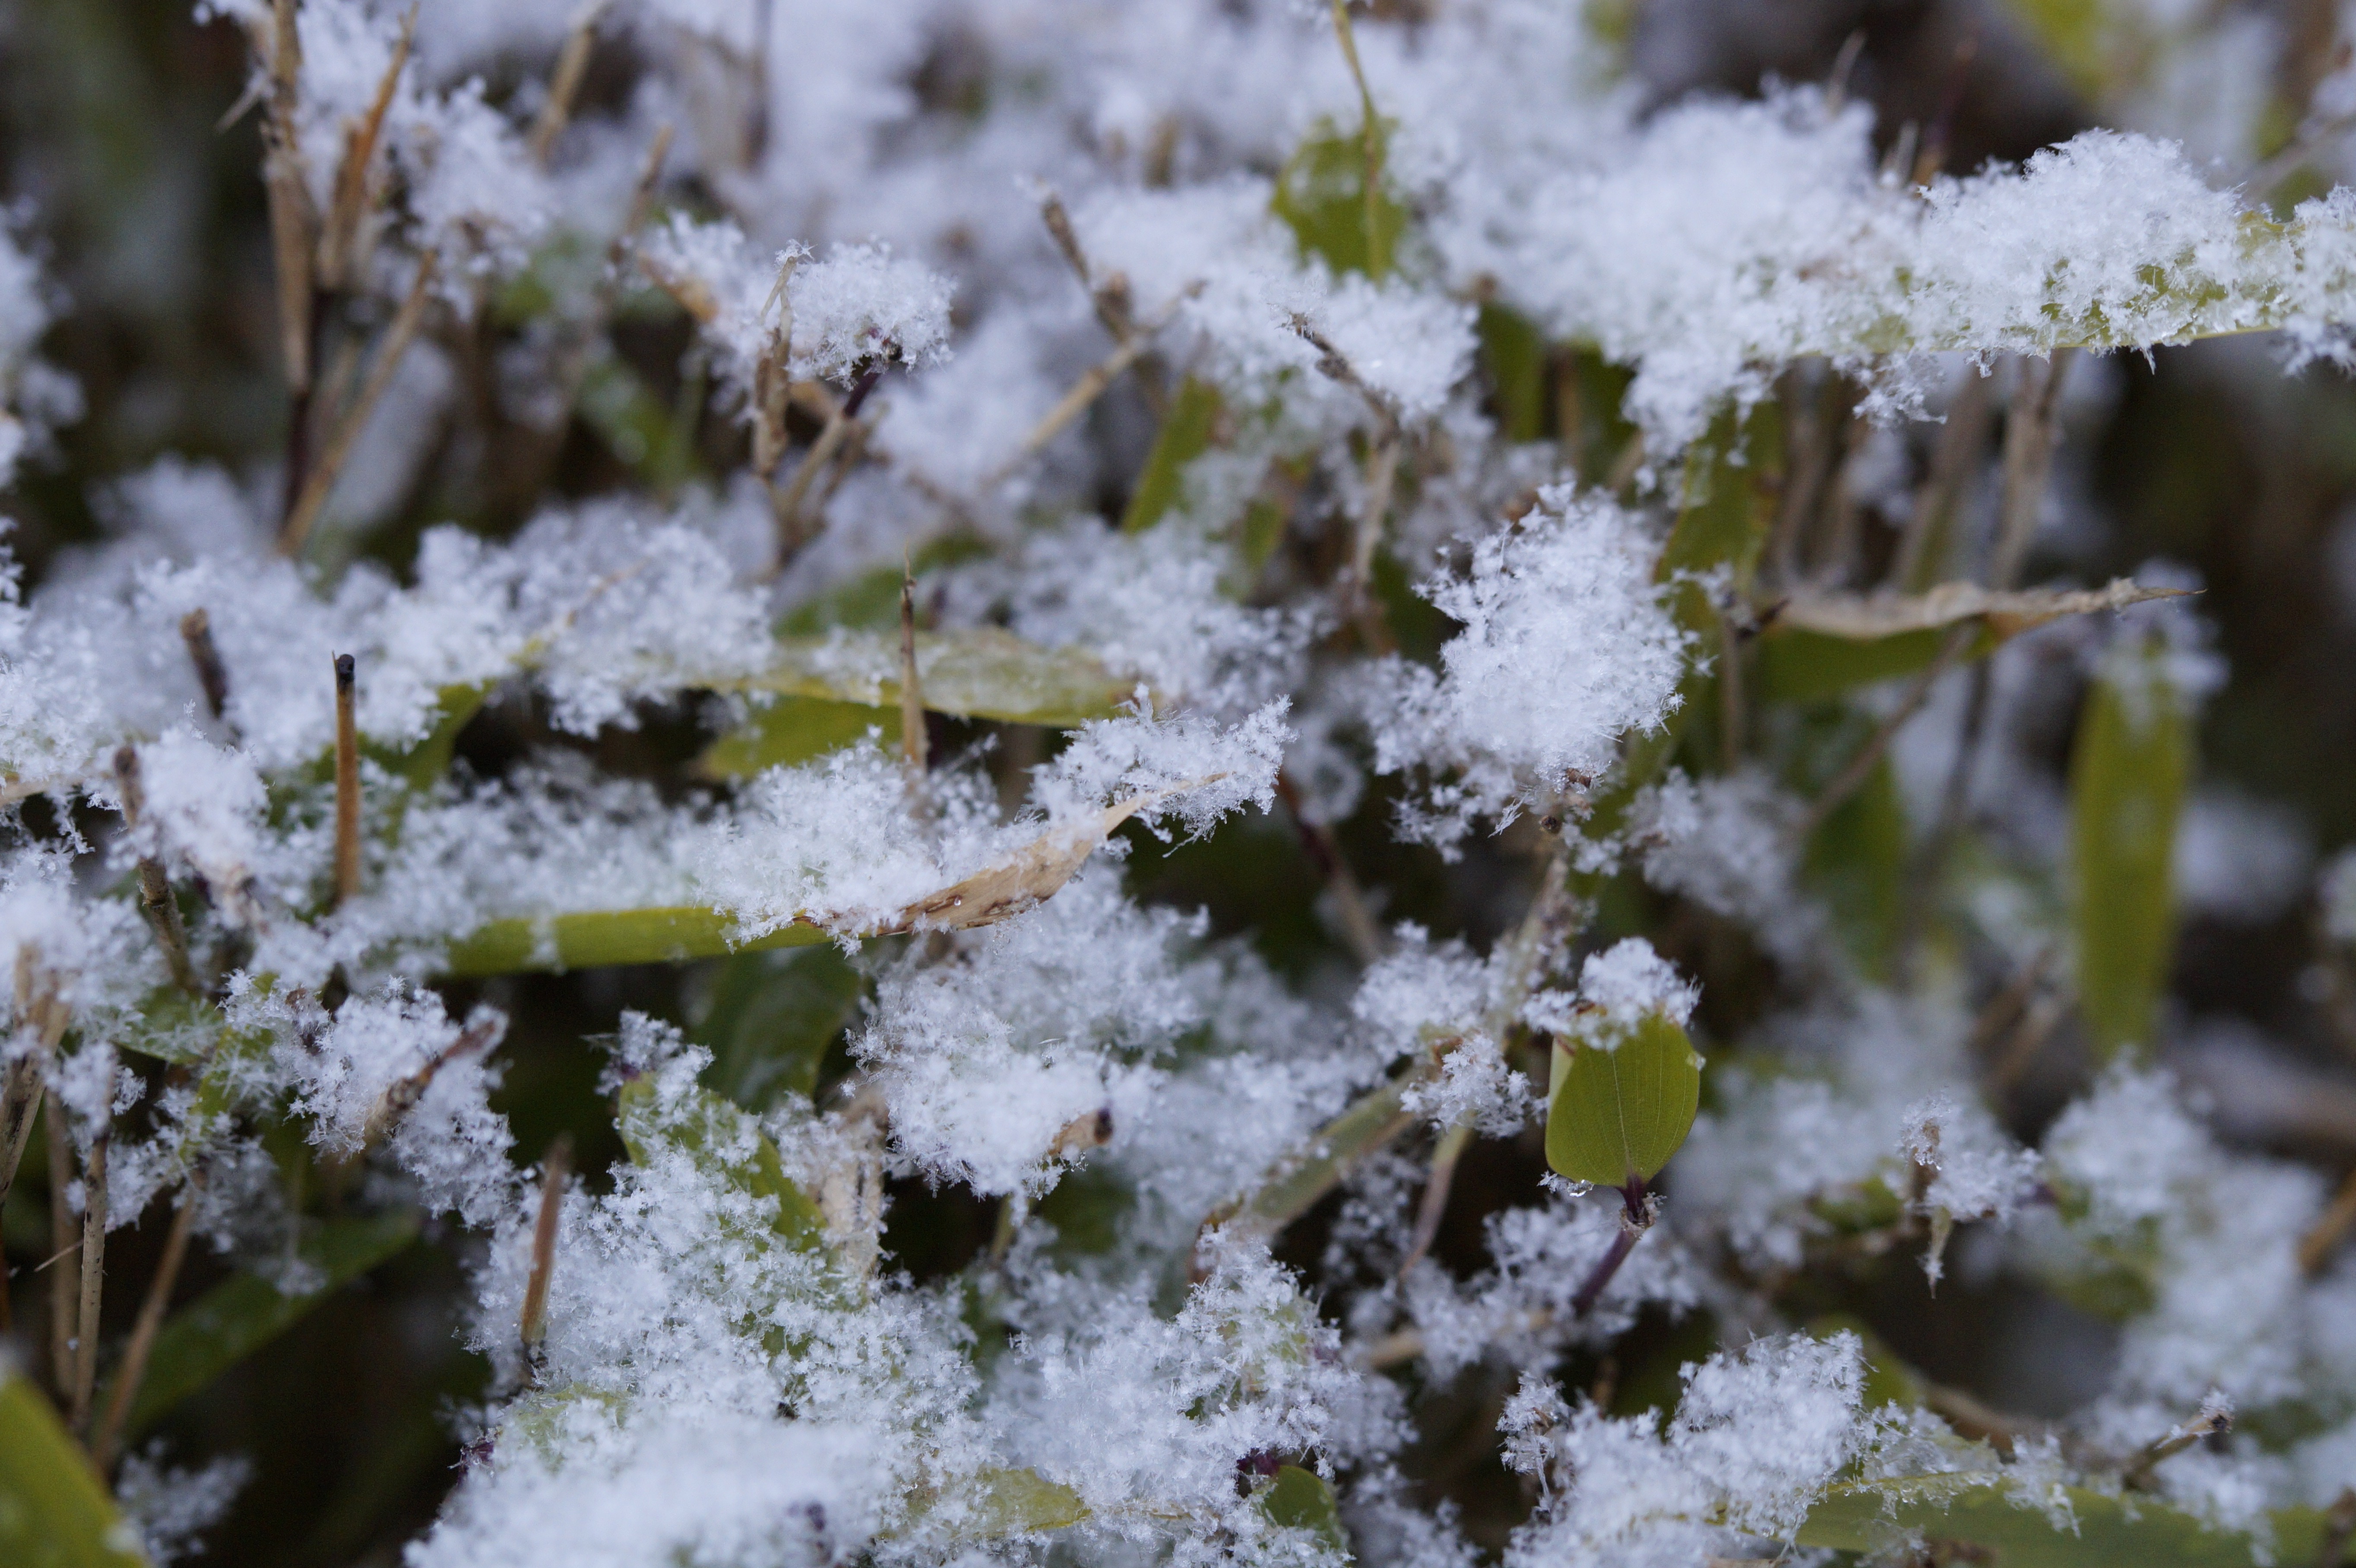
tree, nature, branch, blossom, snow, winter, plant, leaf, flower, frost, bush, food, spring, green, produce, snowy, botany, flora, season, cherry blossom, flake, shrub, branches, fine, bamboo, snowflakes, freezing, macro photography, prunus spinosa, artificial snow